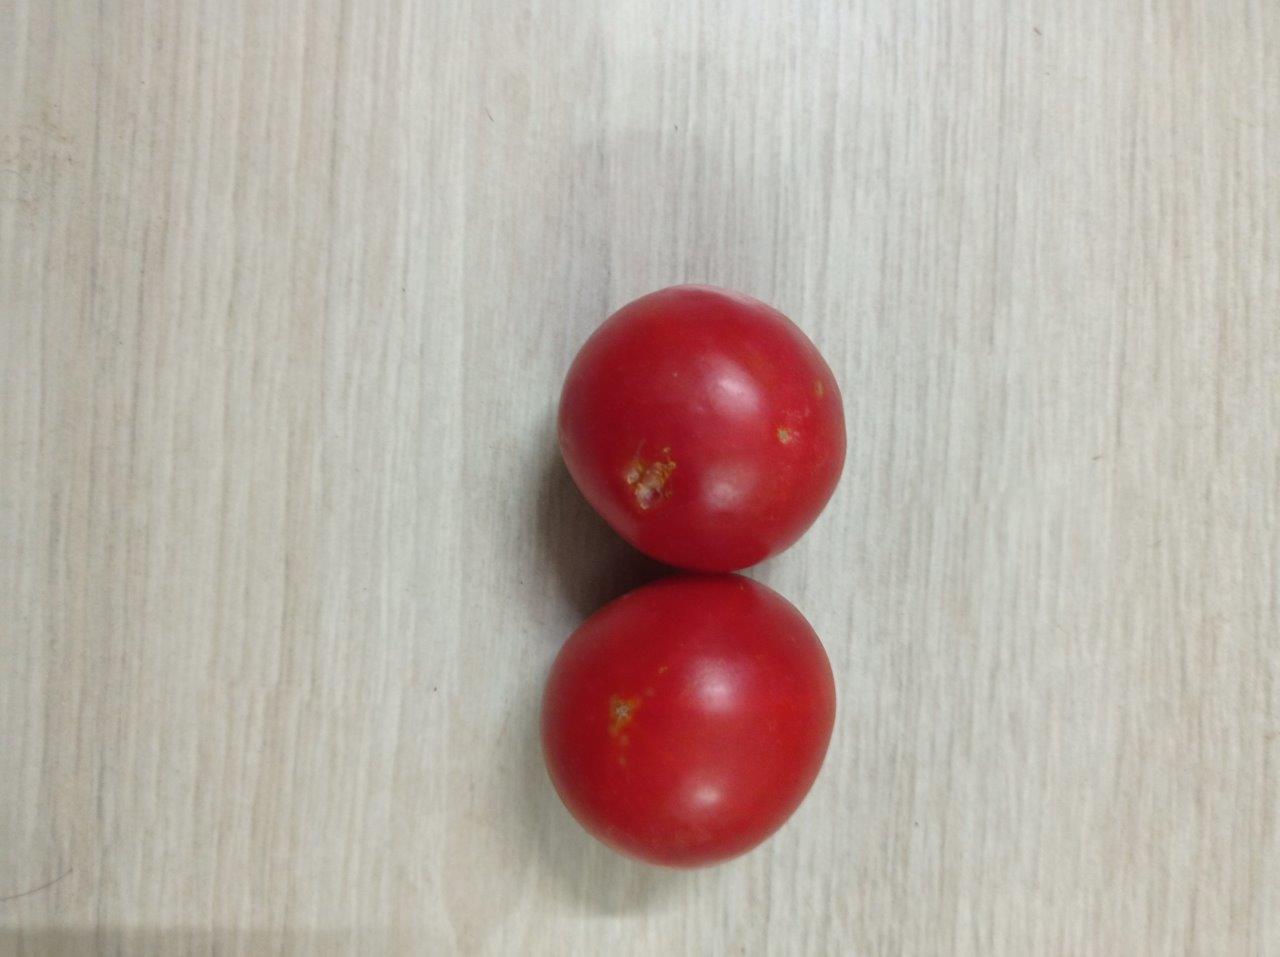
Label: Fresh